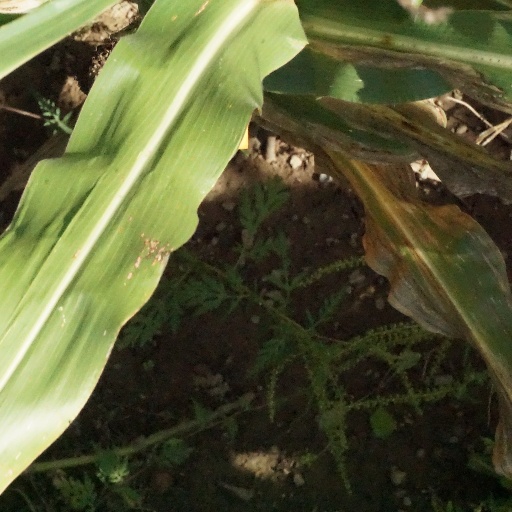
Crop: maize; corn